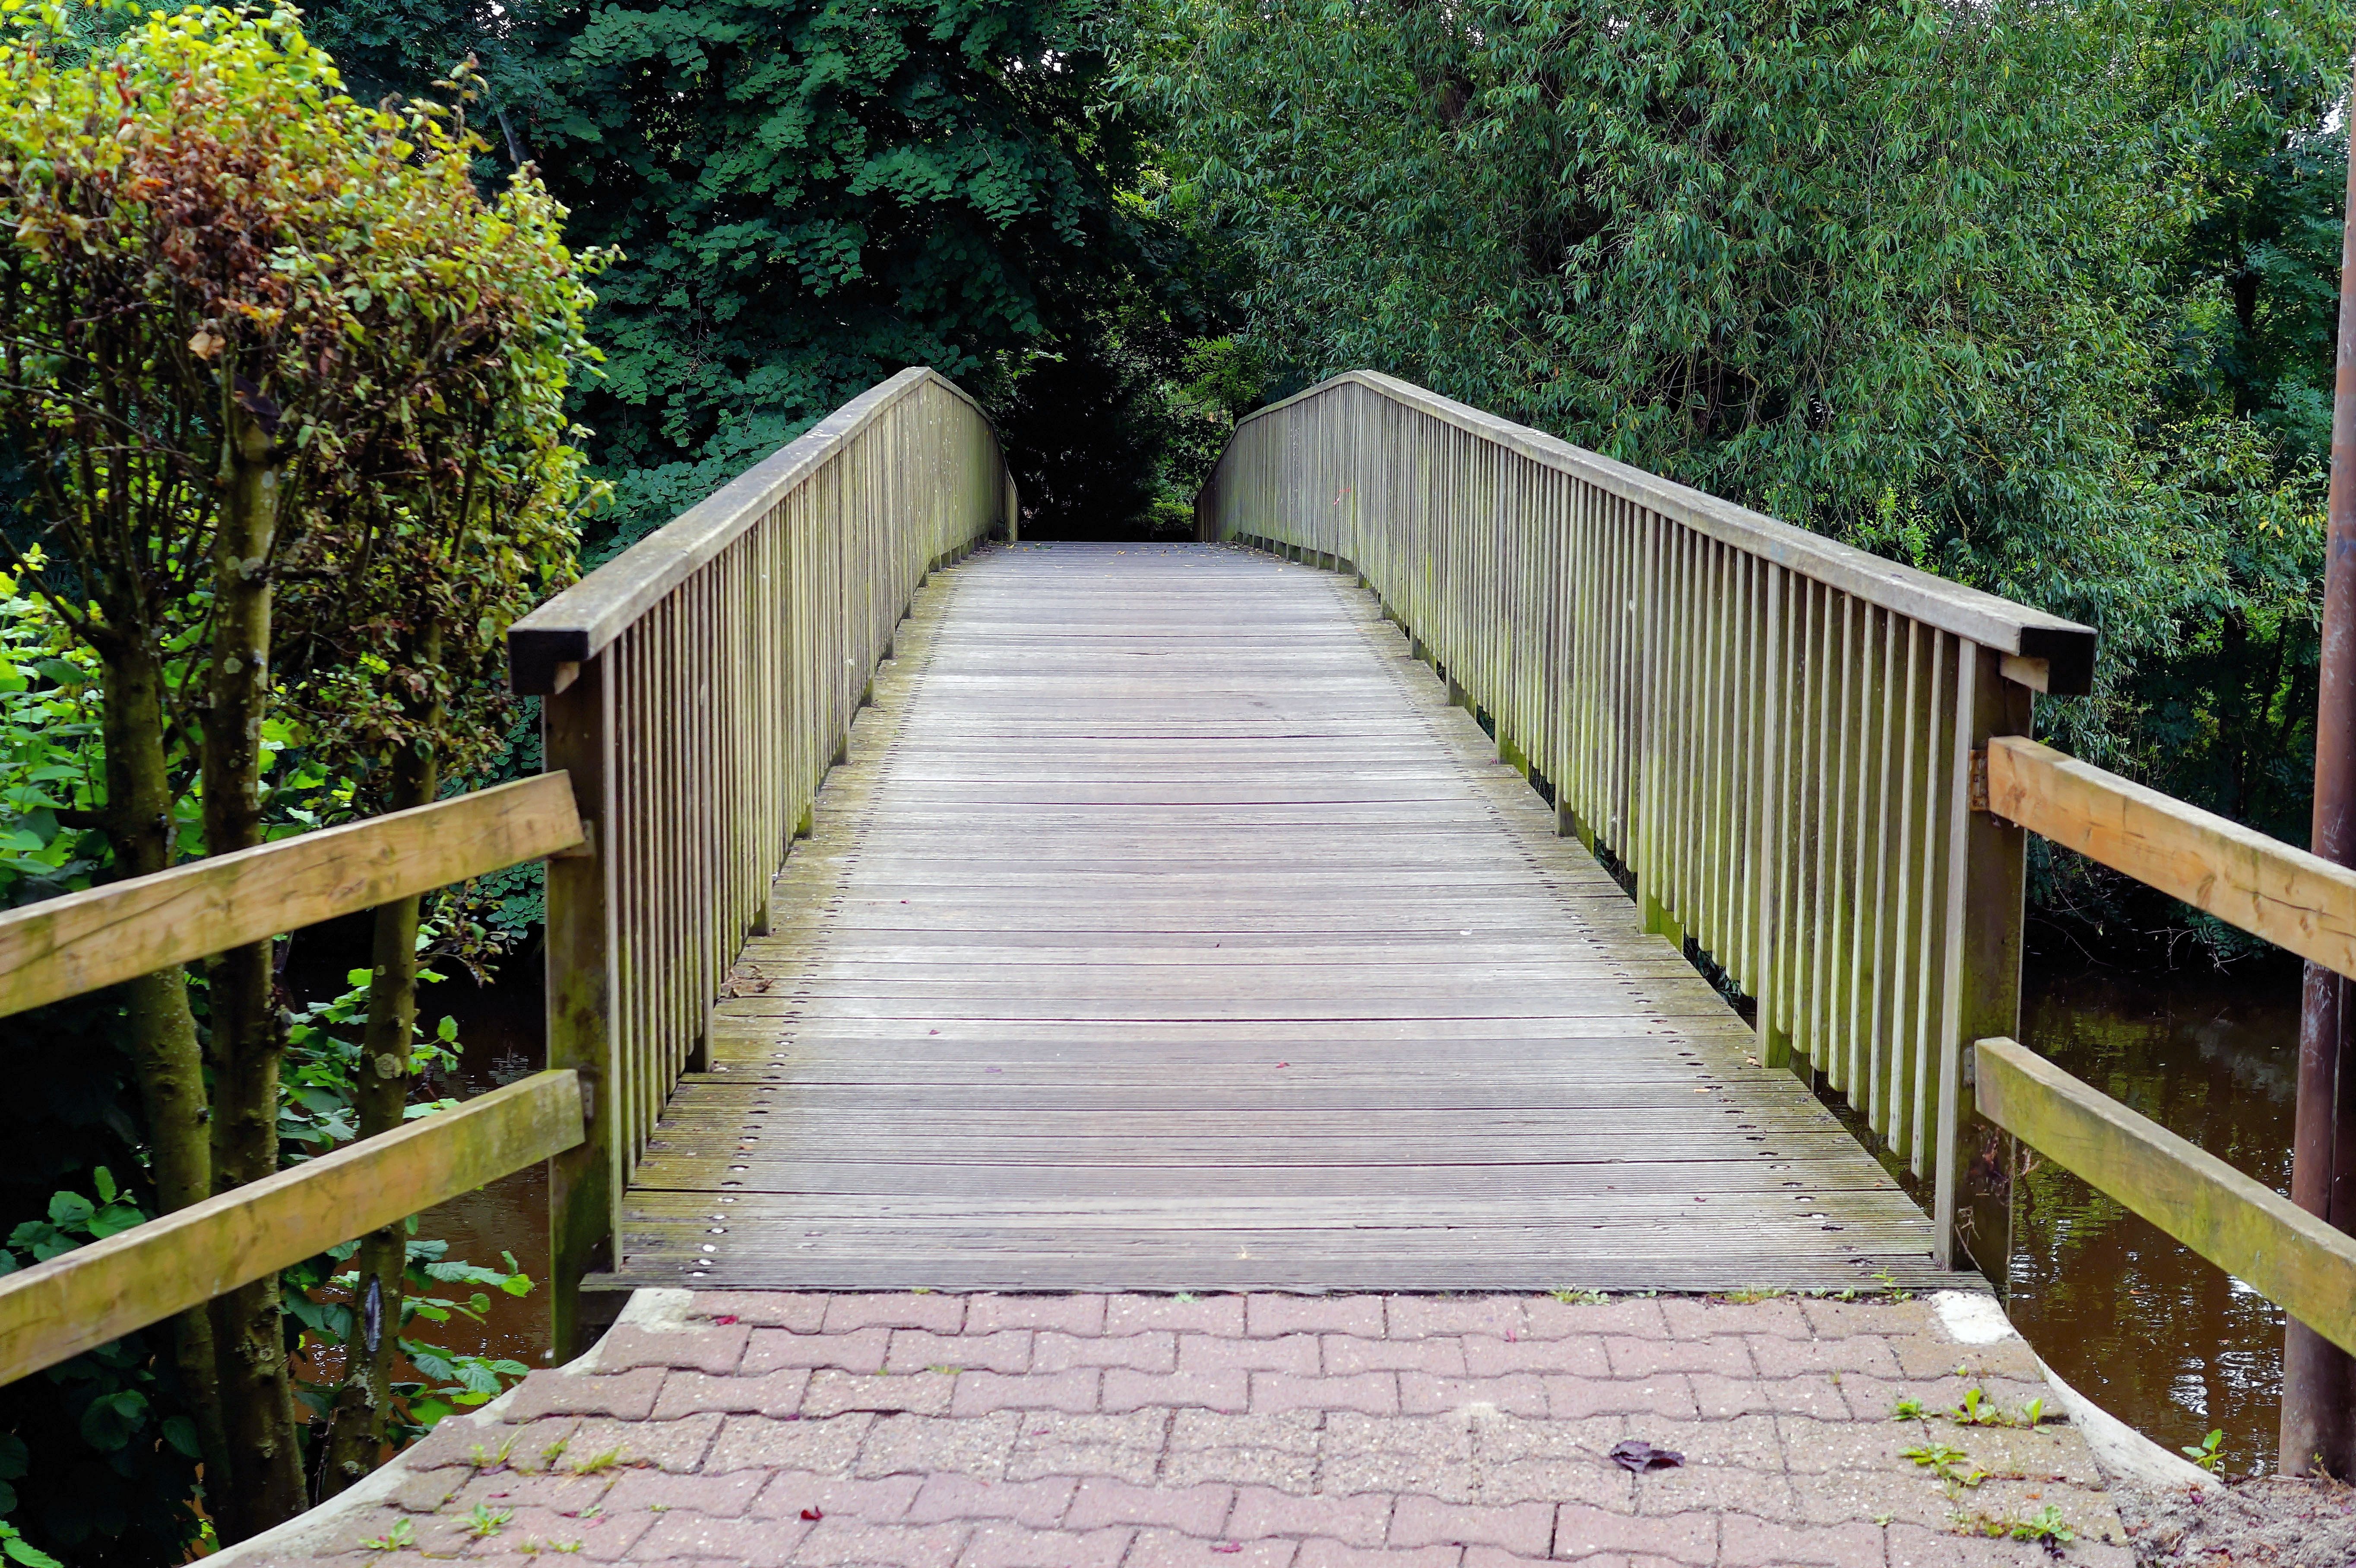
wood, bridge, walkway, web, park, backyard, garden, trees, estate, idyll, river crossing, outdoor structure